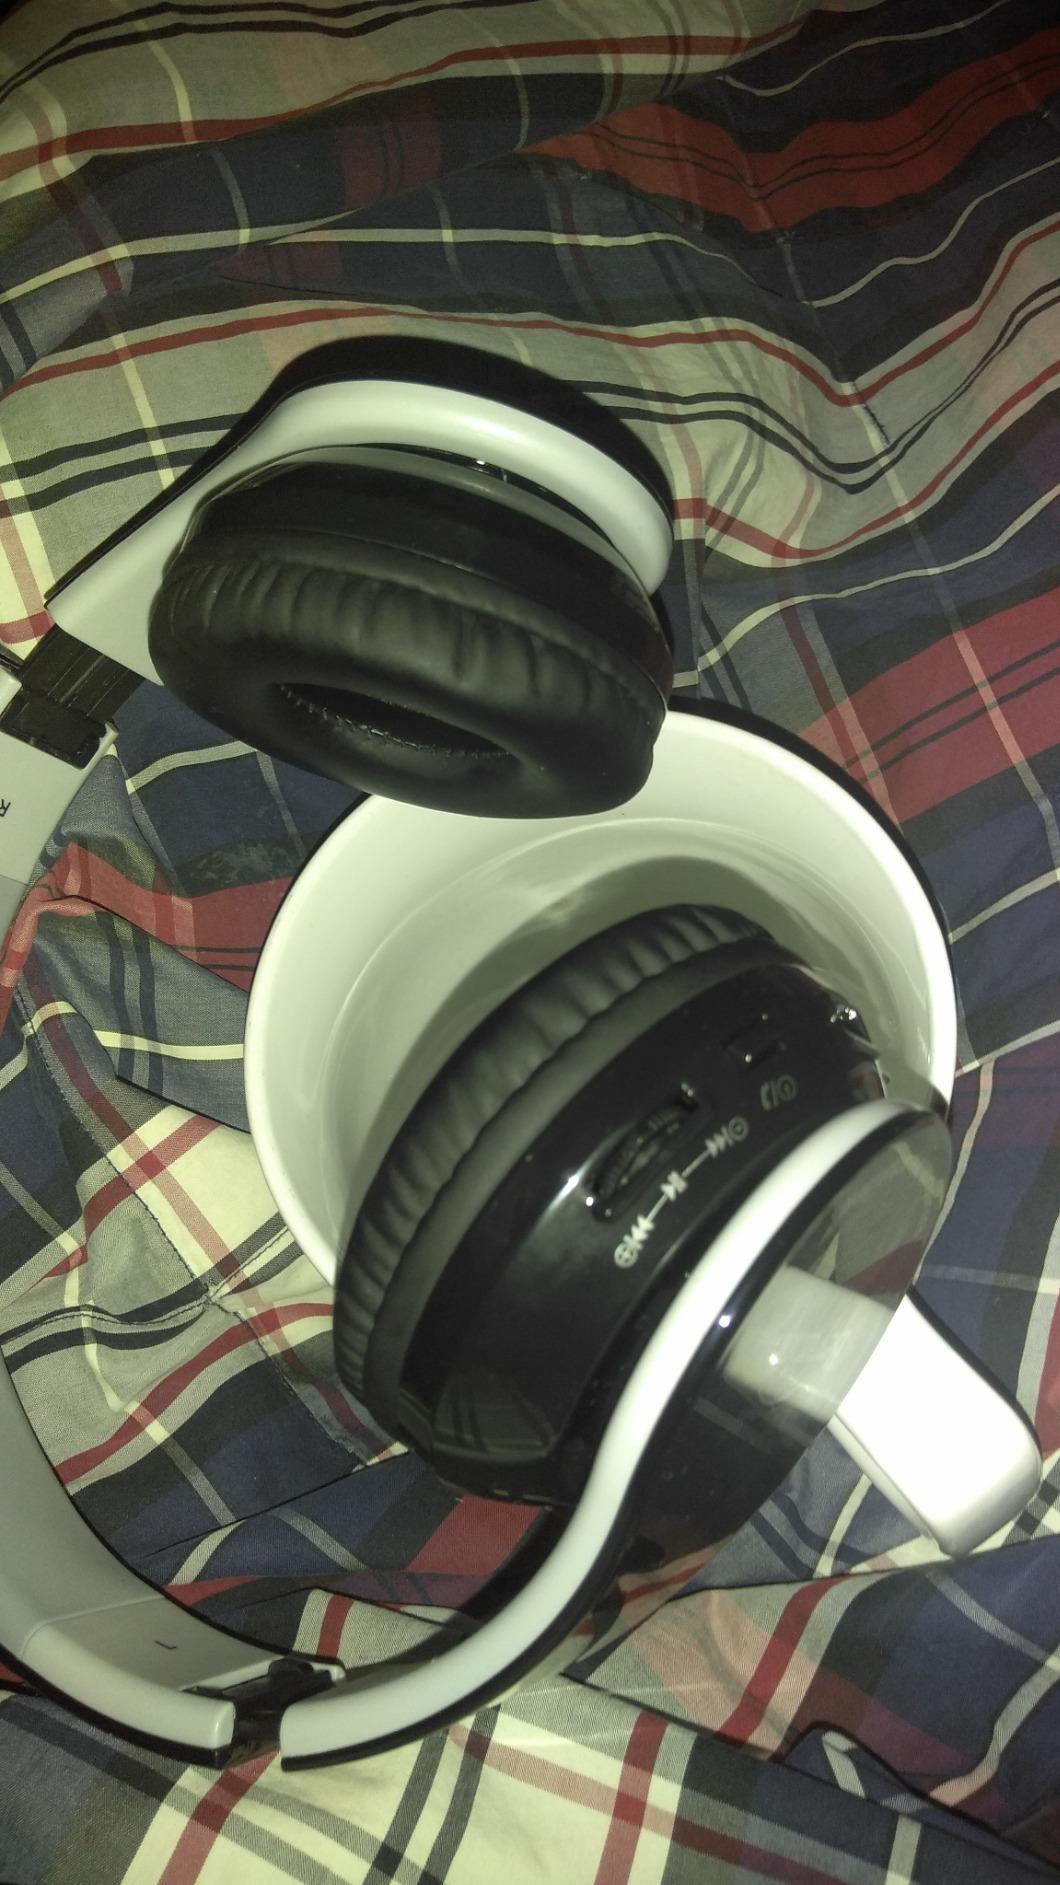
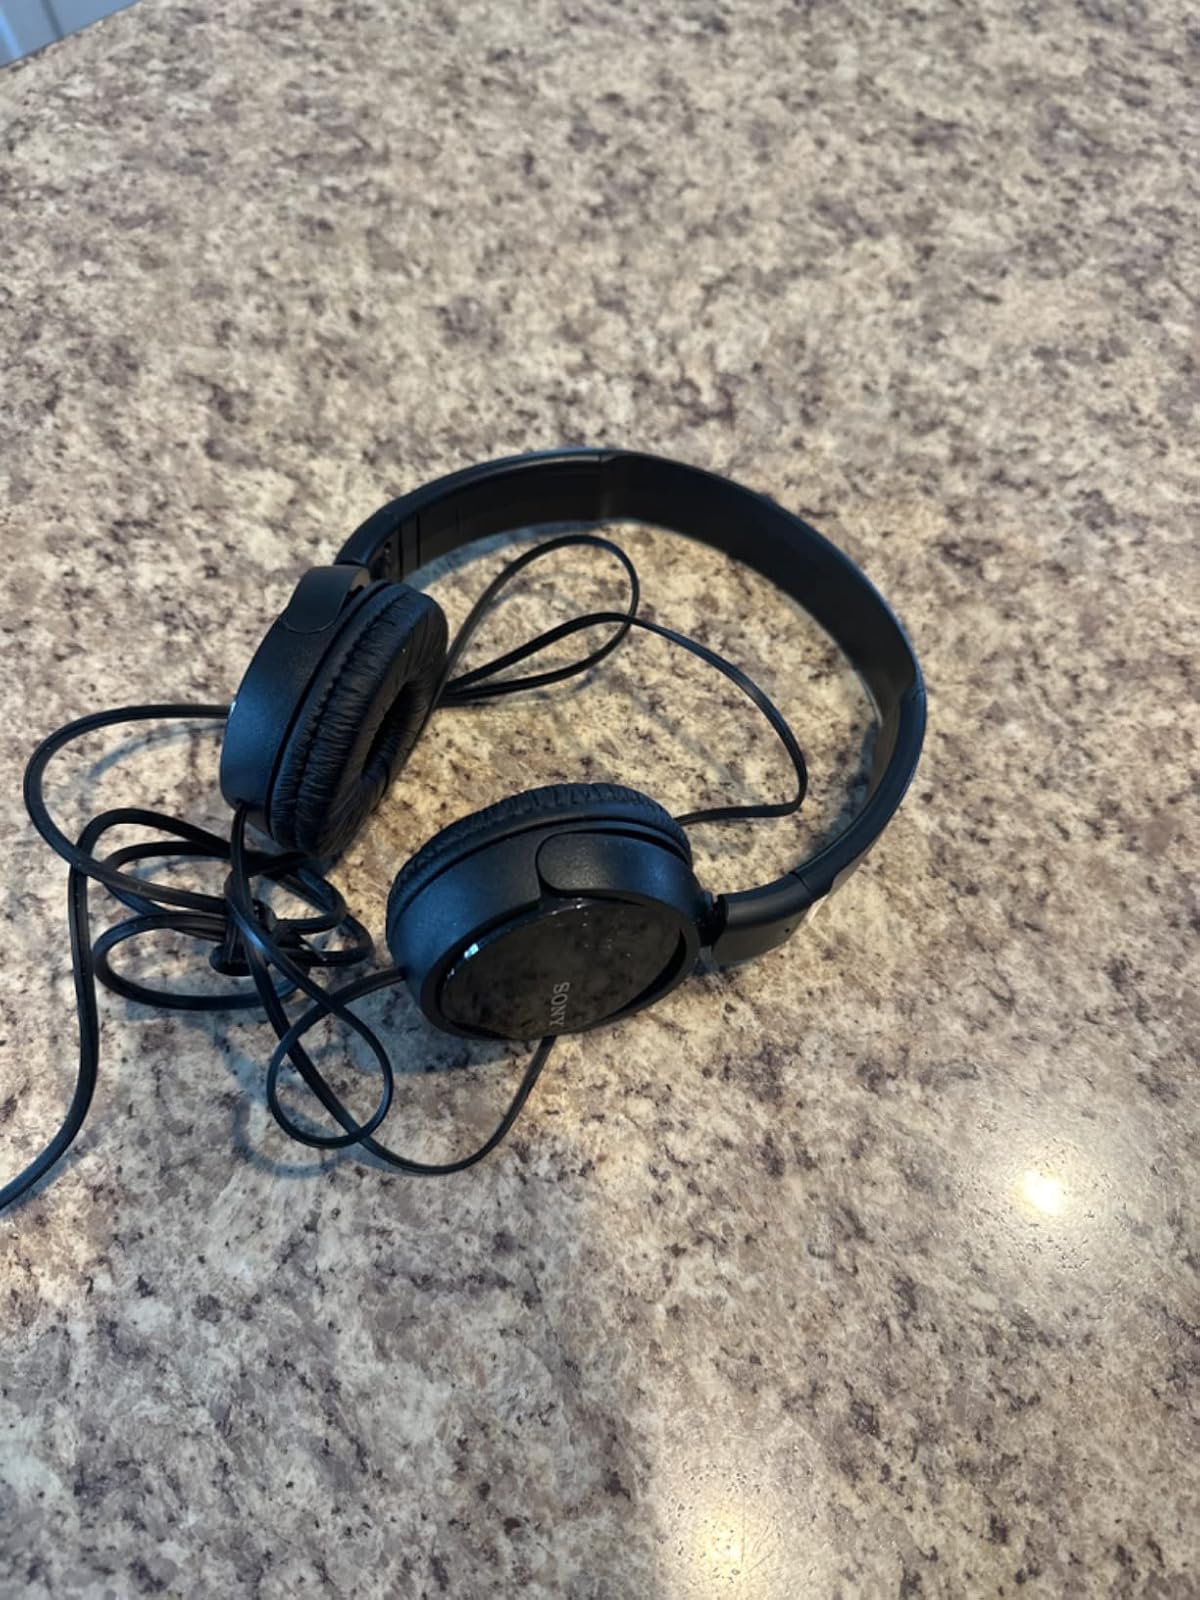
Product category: headphones
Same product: no